Anggika Bölsterli

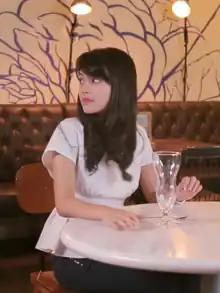
Anggika in 2017

Anggika Sri Bölsterli (born June 21, 1995), better known as Anggika Bölsterli is an Indonesian actress. Bölsterli made her acting debut with an appearance in the drama series "Terbang Bersamamu" and first received recognition for her recurring role in the television series "Putri Duyung".